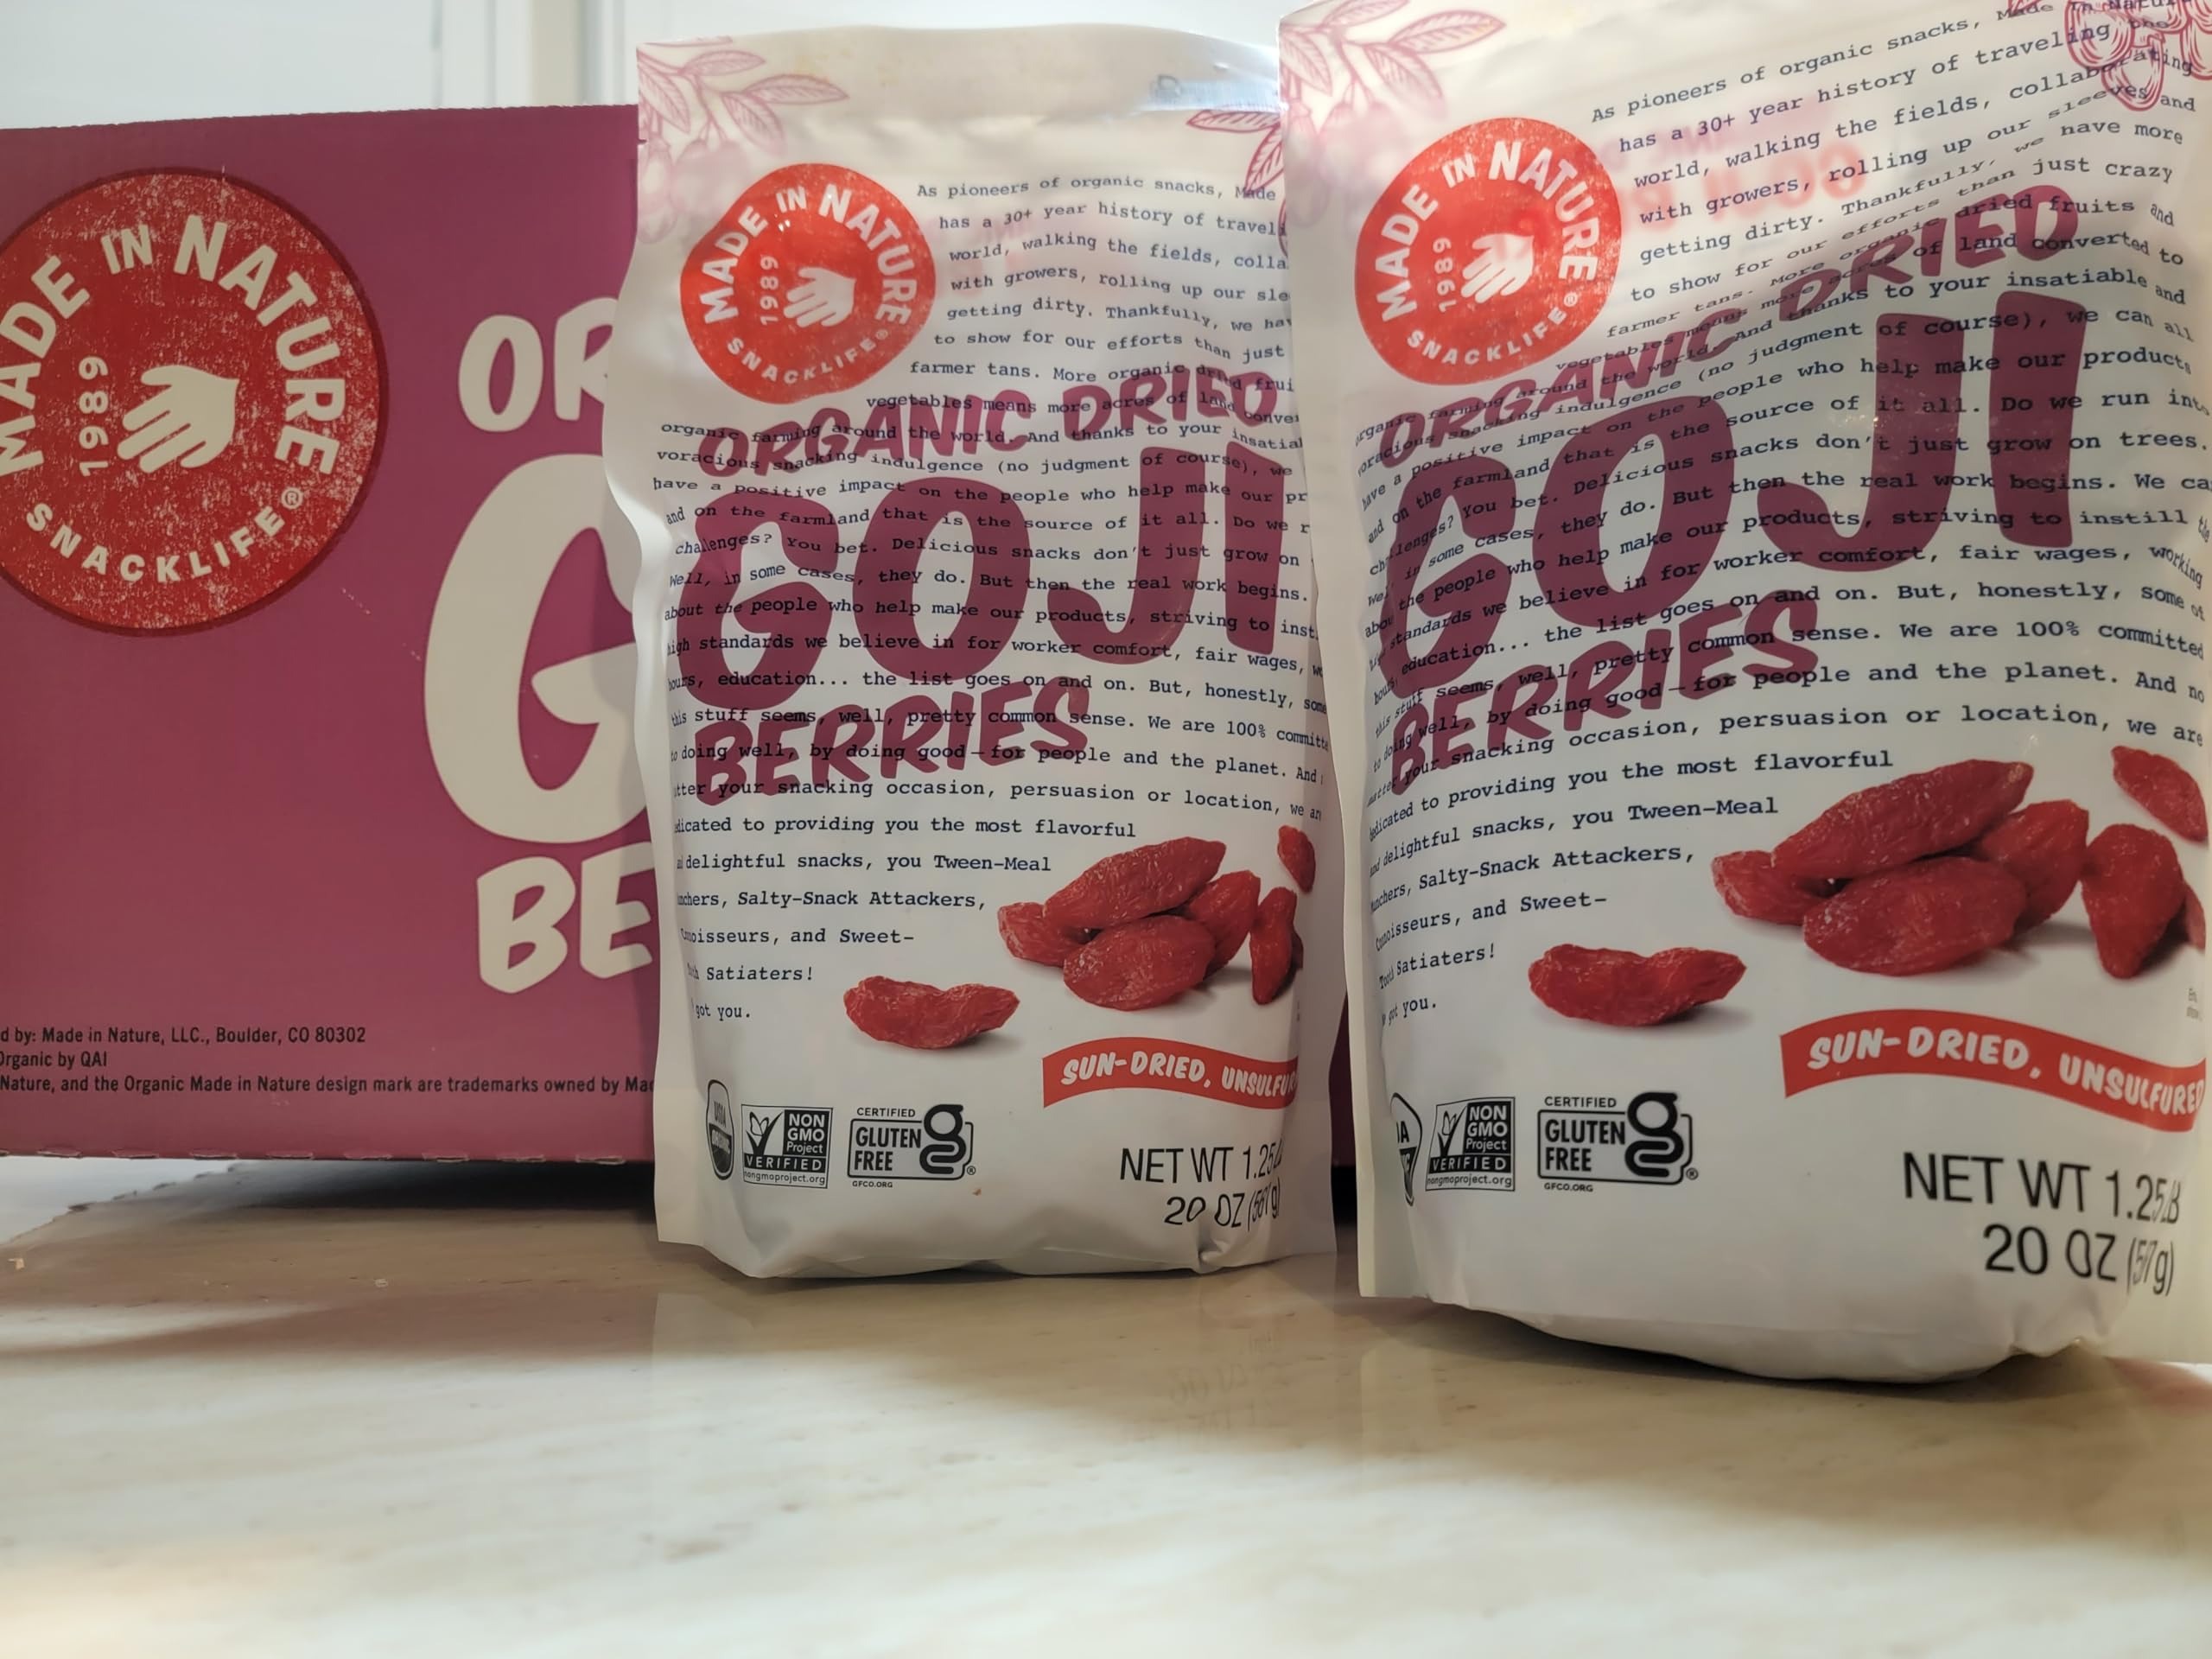
Item Name: Organic Sun-Dried Unsulfured GOJI Berries 20oz 567g (Two Bags)
Value: 20.0
Unit: Ounce

Price: 63